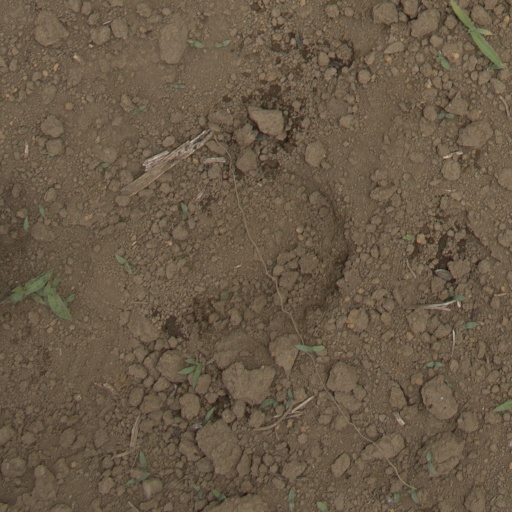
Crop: Jerusalem artichoke